Final Fantasy XIII

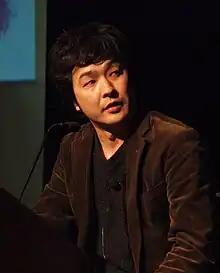
Director and scenario designer Motomu Toriyama at the 2010 Game Developers Conference

Development of "Final Fantasy XIII" began in February 2004, shortly after the release of "Final Fantasy X-2 International + Last Mission" in Japan. At the time, the project was internally referred to by the codename "Colors World". Over the first year, director Motomu Toriyama and scenario conceptor Kazushige Nojima conceived ideas for the plot. Nojima thought up the crystal mythology that became the basis for the "Fabula Nova Crystallis" series, including concepts such as the fal'Cie and l'Cie. Toriyama then created a story premised on this mythology. He wanted to portray "characters at the mercy of a predetermined, unjust fate" who "belong together but collide heavily". In order to achieve this, each of the story's thirteen chapters was made to focus on different protagonists. Chapters seven and eight were to mark a turning point in the interpersonal relationships of the party.